HMS Minotaur (1906)

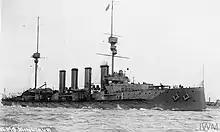
"Minotaur" with tall funnels

"Minotaur" was in Wei Hai Wei on 3 July 1914 when most of the ships assigned to the China Station were ordered to assemble at Hong Kong. Shortly after the start of the First World War, the ship, together with the armoured cruiser and the light cruiser sailed for the German-owned island of Yap. They captured the collier "Elsbeth" on 11 August and destroyed the radio station there with gunfire. They then unsuccessfully searched for the ships of the East Asia Squadron until the light cruiser was reported to have destroyed several ships in the Bay of Bengal in mid-September. "Minotaur" was ordered to the west coast of Sumatra to search for the German warship, but was unsuccessful. She was then ordered to escort a troop convoy from Wellington, New Zealand in late September. The ship was detached from the convoy and ordered to proceed to the Cape of Good Hope and reinforce the squadron there on 6 November after the Admiralty learned of the defeat at the Battle of Coronel. Upon her arrival "Minotaur" became flagship of the Cape of Good Hope Station under the command of Vice Admiral Herbert King-Hall and escorted a South African troop convoy to Luderitz Bay in German South-West Africa. The ship was near Table Bay, South Africa when the East Asia Squadron was destroyed during the Battle of the Falklands in early December and she was ordered home on 8 December.